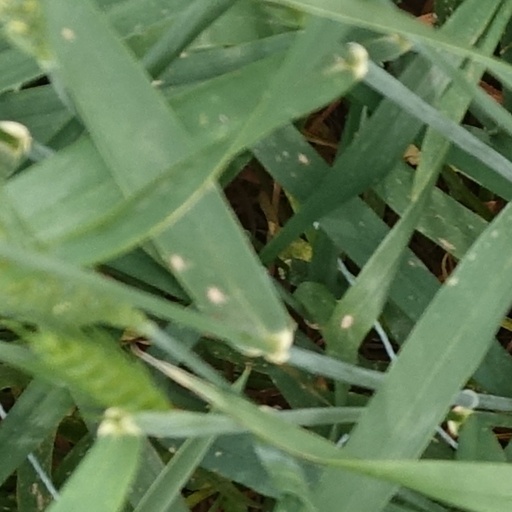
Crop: wheat